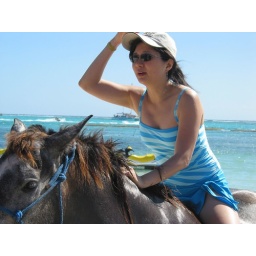
Eileen riding horse in the water